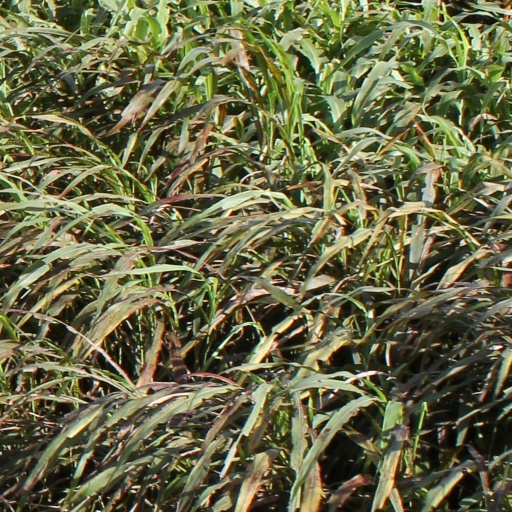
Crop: sorghum